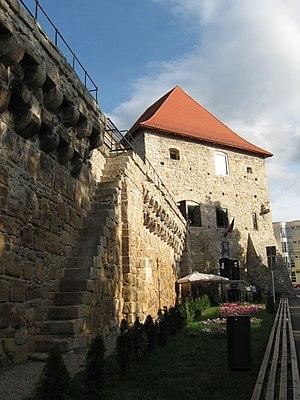
La principauté de Transylvanie s’est développée au Moyen Âge comme voïvodat autonome dans l’obédience du royaume de Hongrie jusqu’en 1526, comme principauté quasi indépendante mais vassale de l’Empire ottoman jusqu’en 1699, puis comme archiduché dans le giron des Habsbourg de l’empire d'Autriche jusqu’en 1867 lorsqu’elle fut intégrée à la Hongrie dans le cadre de l’Autriche-Hongrie.
Cluj-Napoca est une ville transylvaine du nord-ouest de la Roumanie, située dans la vallée du Someșul Mic, à 440 kilomètres au Nord-Ouest de Bucarest. C’est en 1974, dans le cadre de la politique protochroniste de Nicolae Ceaușescu, que la ville a reçu par décret son second nom de Napoca, qui est celui du castrum romain antique situé sous l’actuel centre-ville, provenant de la tribu dace locale des Napaei, dont le nom rappelle le grec νάπος : « boisé ». Cependant, les roumains continuent d’appeler la ville par son nom initial de Cluj ; les hongrois l'appellent Kolozsvár, les allemands Klausenburg, en yiddish son nom est קלויזנבורג, et en latin Claudiopolis.